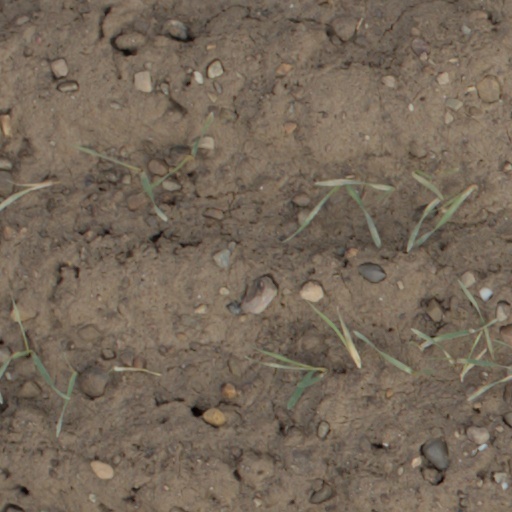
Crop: wheat